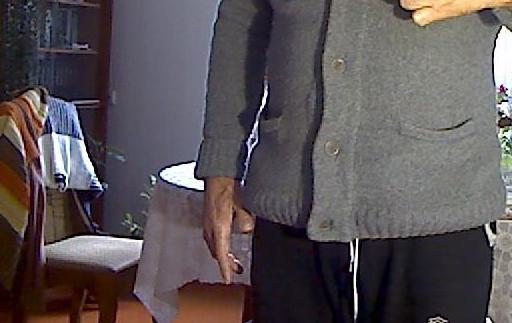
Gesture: no_gesture